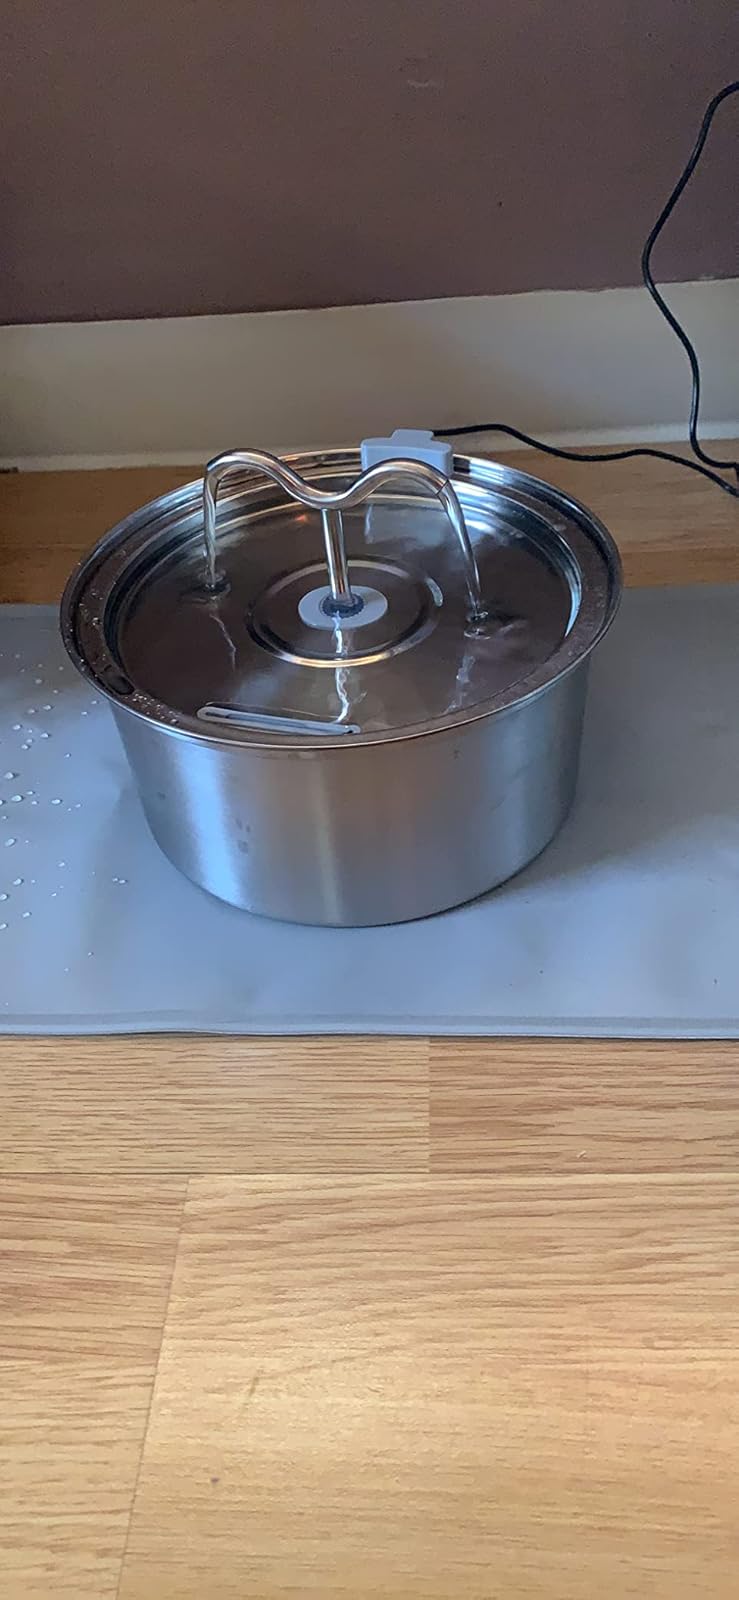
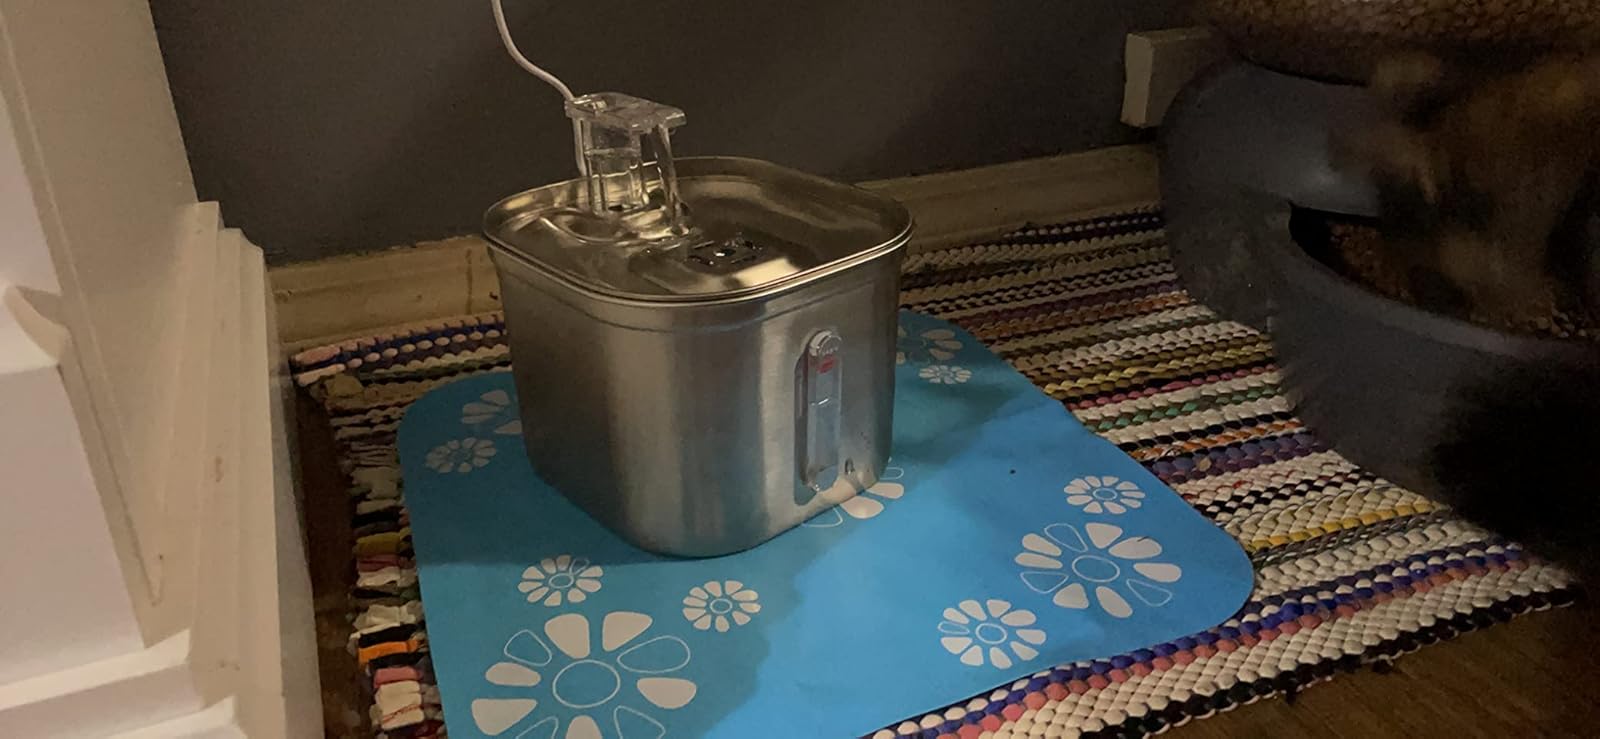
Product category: items_bowl
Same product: no